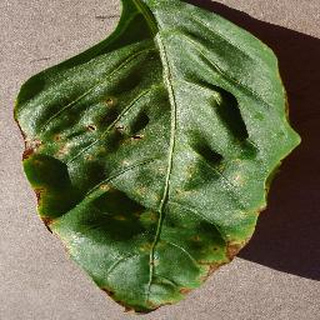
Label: bell_pepper_bacterial_spot